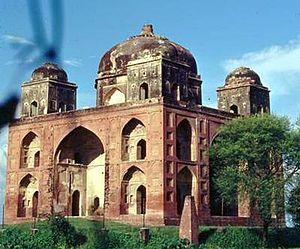
Sirhind est une ville d'Inde dans le district de Fatehgarh Sahib, au Pendjab. Si elle ne compte aujourd'hui que 50 000 habitants, elle est historiquement riche d'une vie antique et moderne. Aux alentours de l'an 500 apr. J.-C. elle était habitée par les Sairindhas, une tribu qui lui aurait donné son nom. Elle est ensuite devenue un poste de garde pour des royaumes qui peuplaient l'Inde orientale. Proche d'Anandpur, Sirhind est connue dans le sikhisme et l'islam. Elle abrite en effet les tombes de deux enfants de Guru Gobind Singh, le dernier gourou humain du sikhisme, et, le mausolée de Cheikh Ahmad Sirhindi, un leader orthodoxe à son époque.